Ahmad bin Ali Al-Ajmi

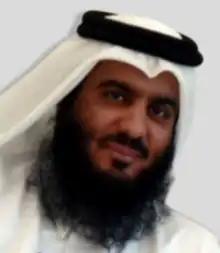

Sheikh Ahmad Al-Ajmi (Arabic: الشيخ أحمد بن علي بن محمد آل سليمان العجمي) is a Saudi Quran reciter and imam.